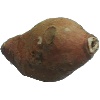
Label: Potato Sweet 1